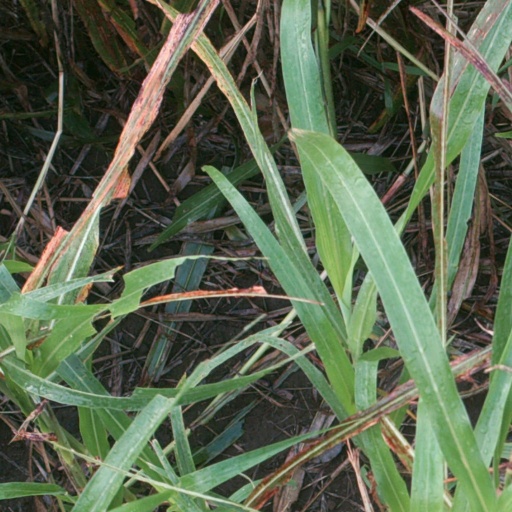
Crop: sorghum